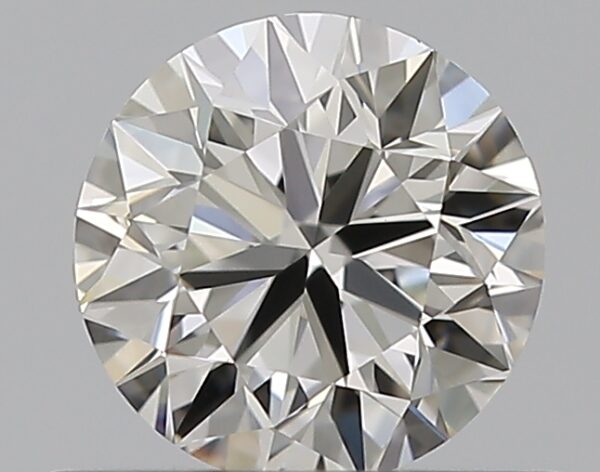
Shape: round
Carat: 0.5
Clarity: VVS2
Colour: I
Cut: VG
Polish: EX
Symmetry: GD
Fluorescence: N
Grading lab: GIA
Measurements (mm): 4.95 x 5.01 x 3.17